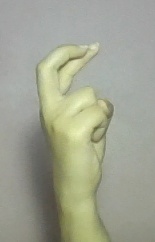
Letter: zay